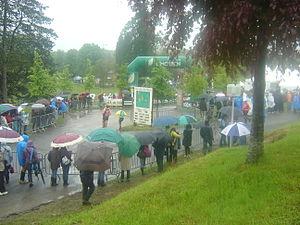
Dernier virage avant l'arrivée sur la course des Gendarmes et Voleurs de Temps 2013
Les gendarmes et les voleurs du temps est un trail qui a lieu pendant le week-end de la Pentecôte à Ambazac dans le département de la Haute-Vienne. Depuis sa première édition en 2000 avec 1250 participants, la manifestation a pris une ampleur nationale.